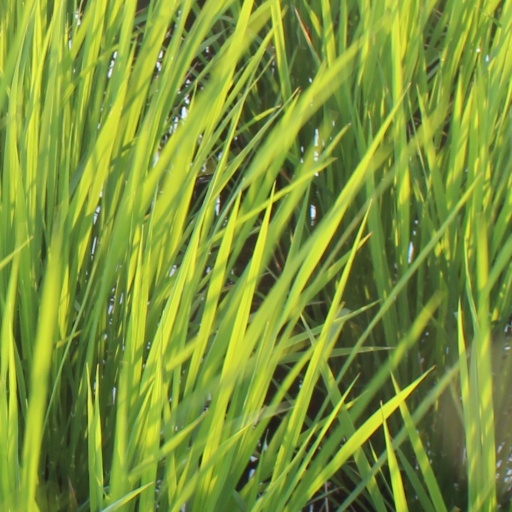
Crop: rice